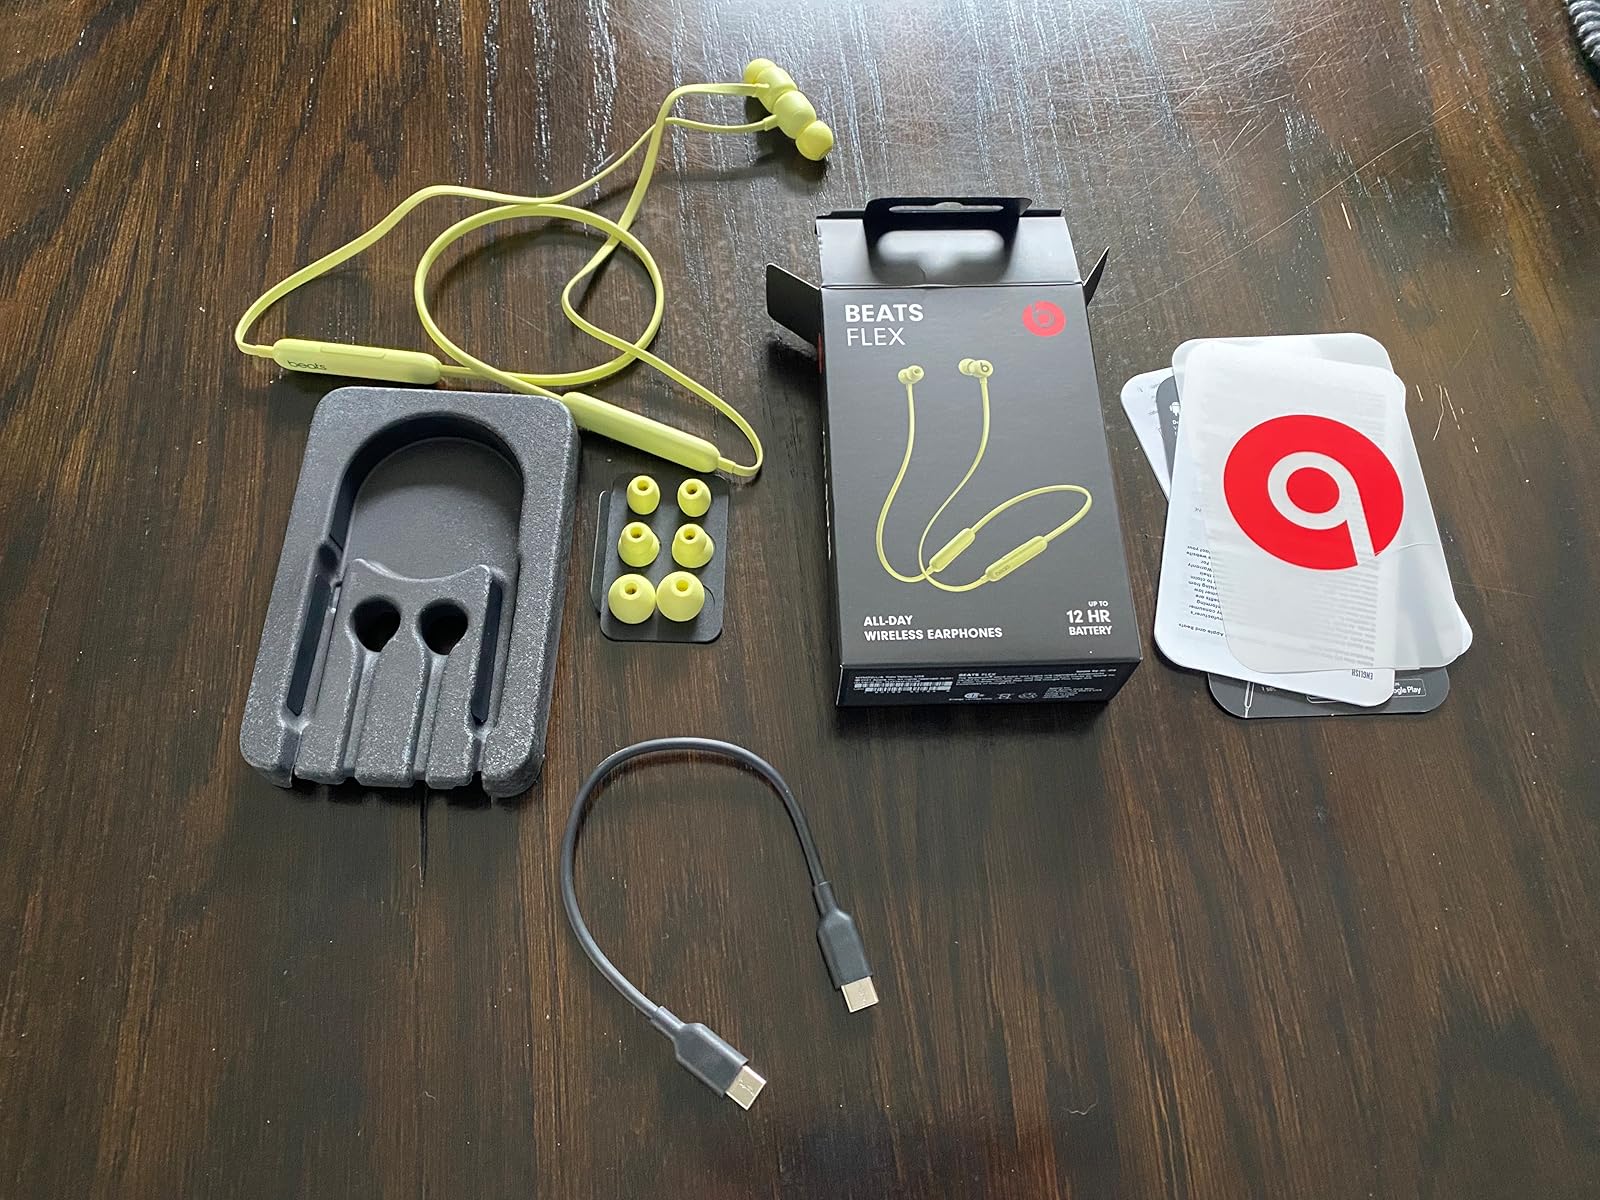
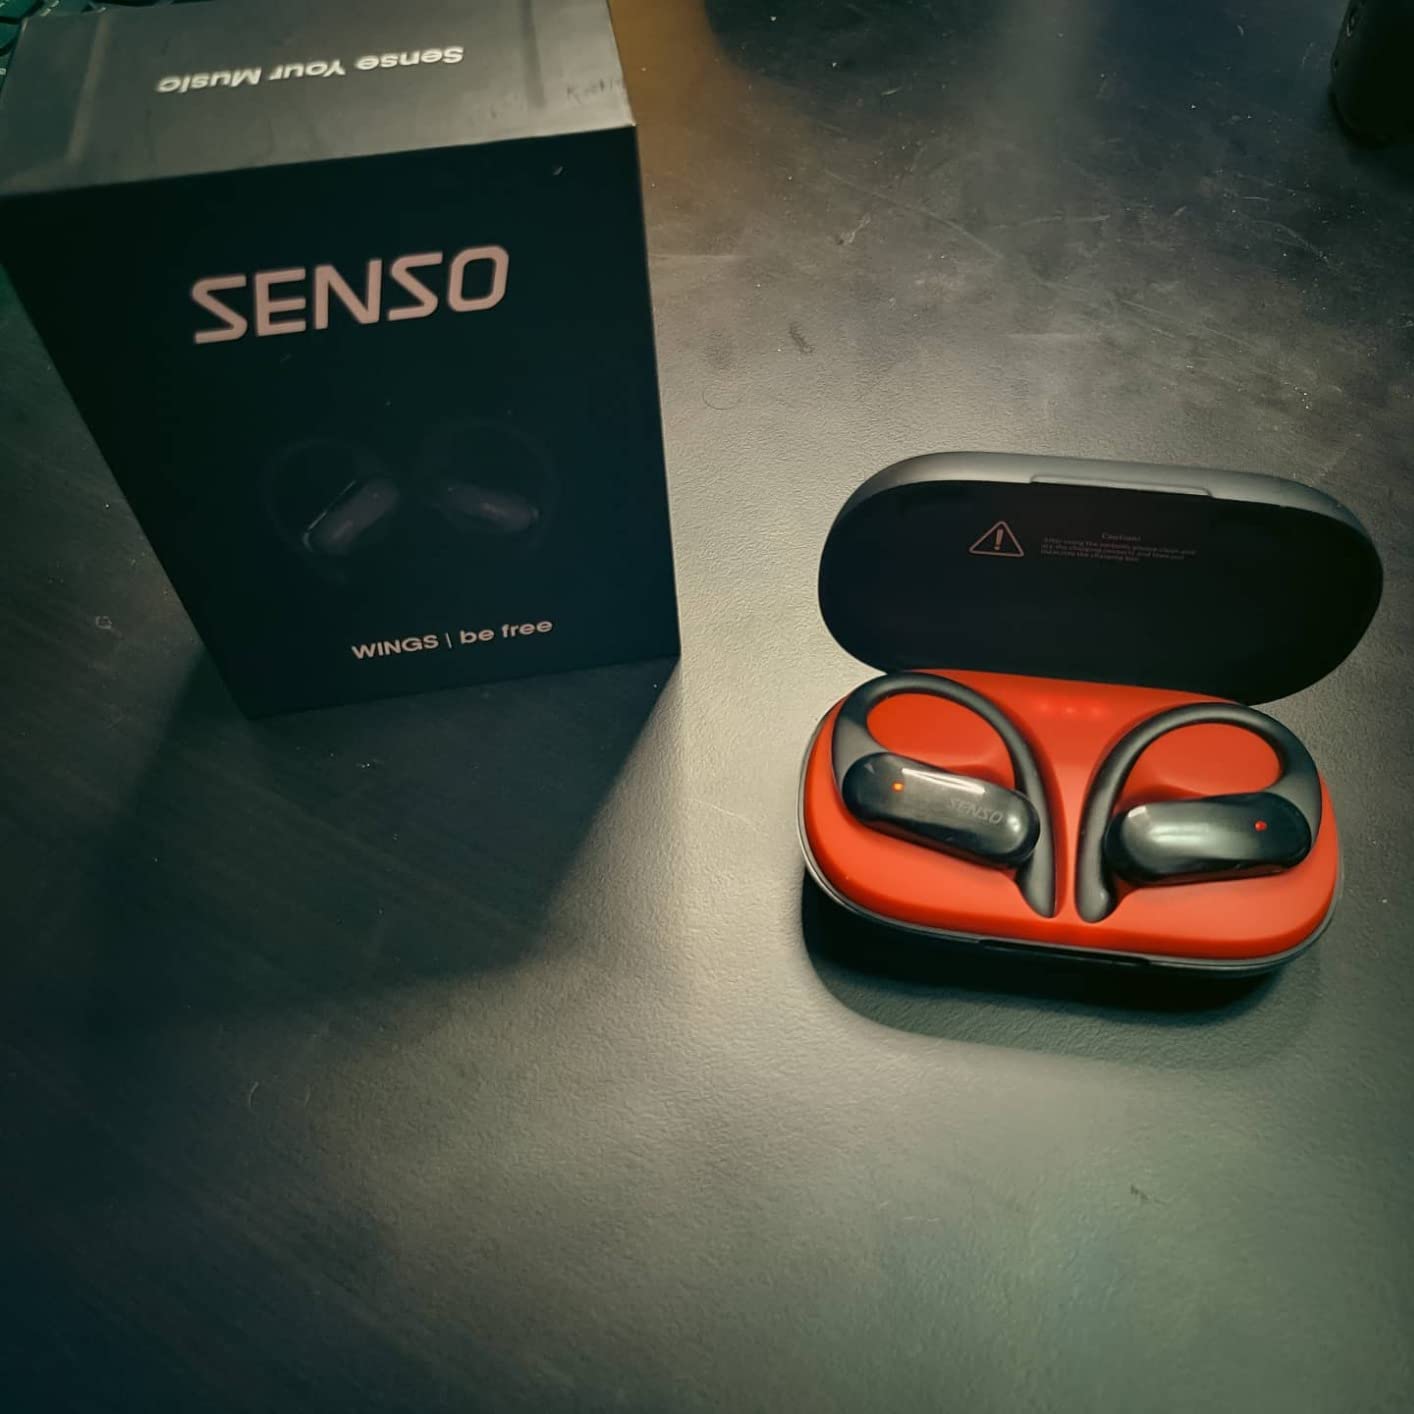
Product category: earbuds
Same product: no